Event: Nepal Earthquake
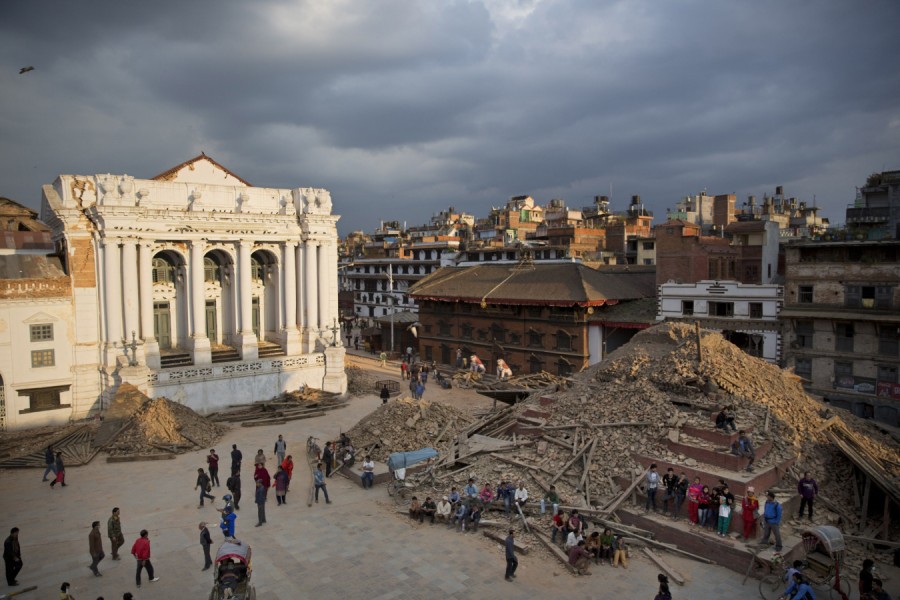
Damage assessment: damage